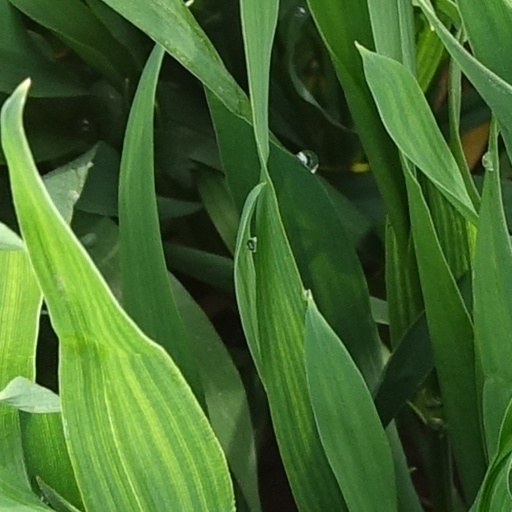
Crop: wheat